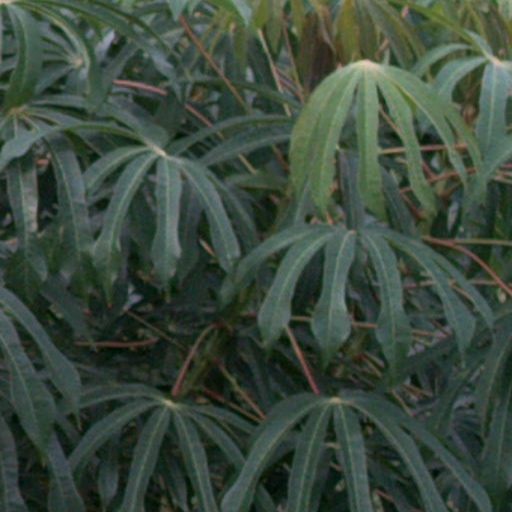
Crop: cassava